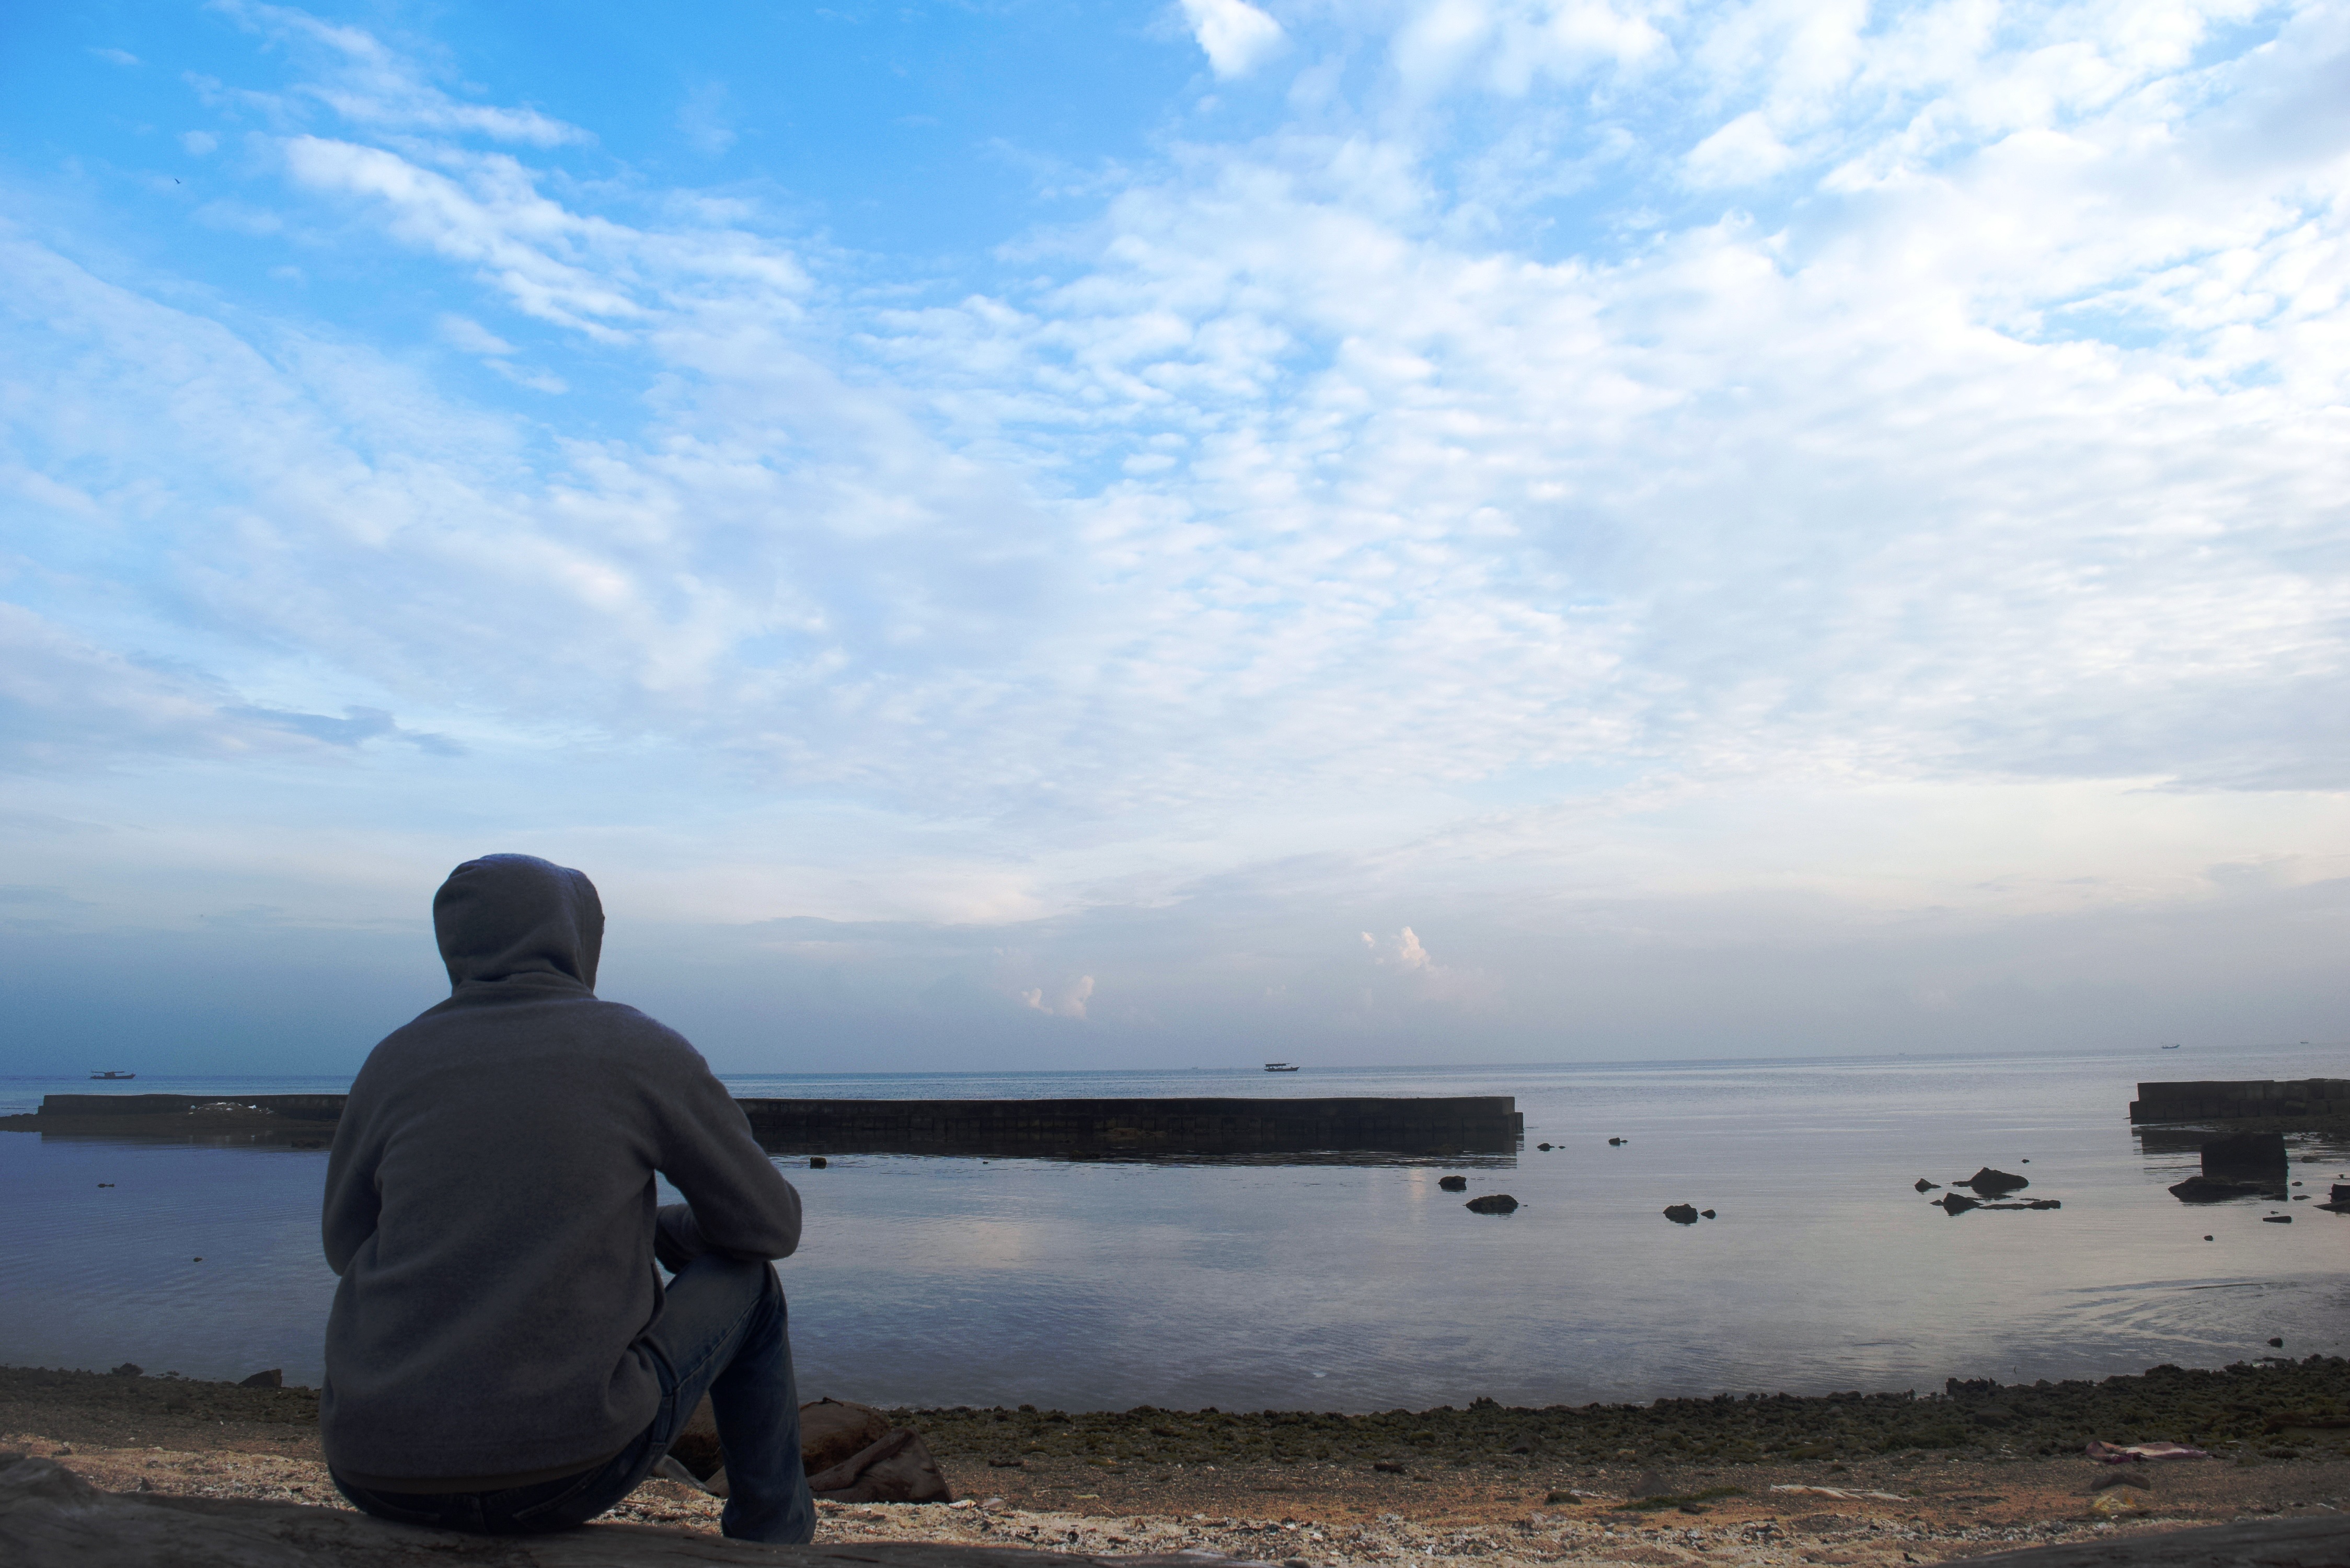
beach, landscape, sea, coast, sand, ocean, horizon, cloud, sky, shore, wave, vacation, reflection, seascape, bay, blue, body of water, cape